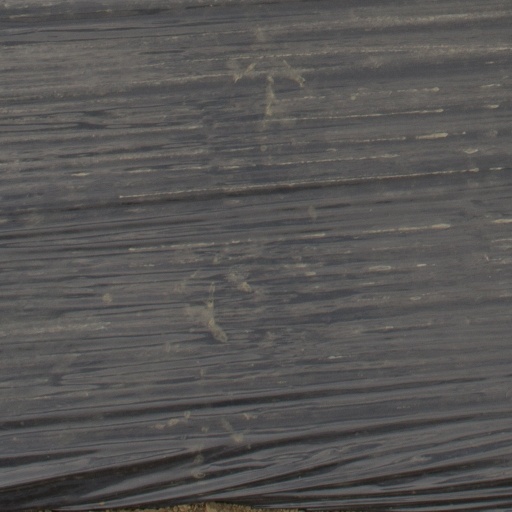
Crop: Jerusalem artichoke